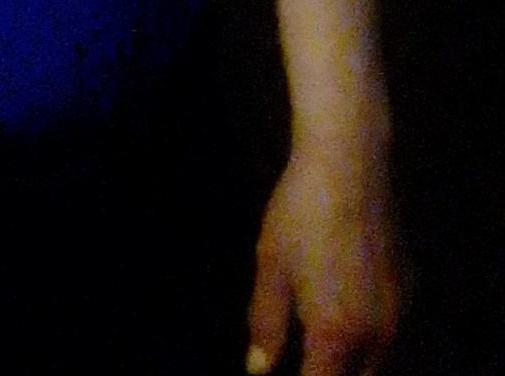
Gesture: no_gesture